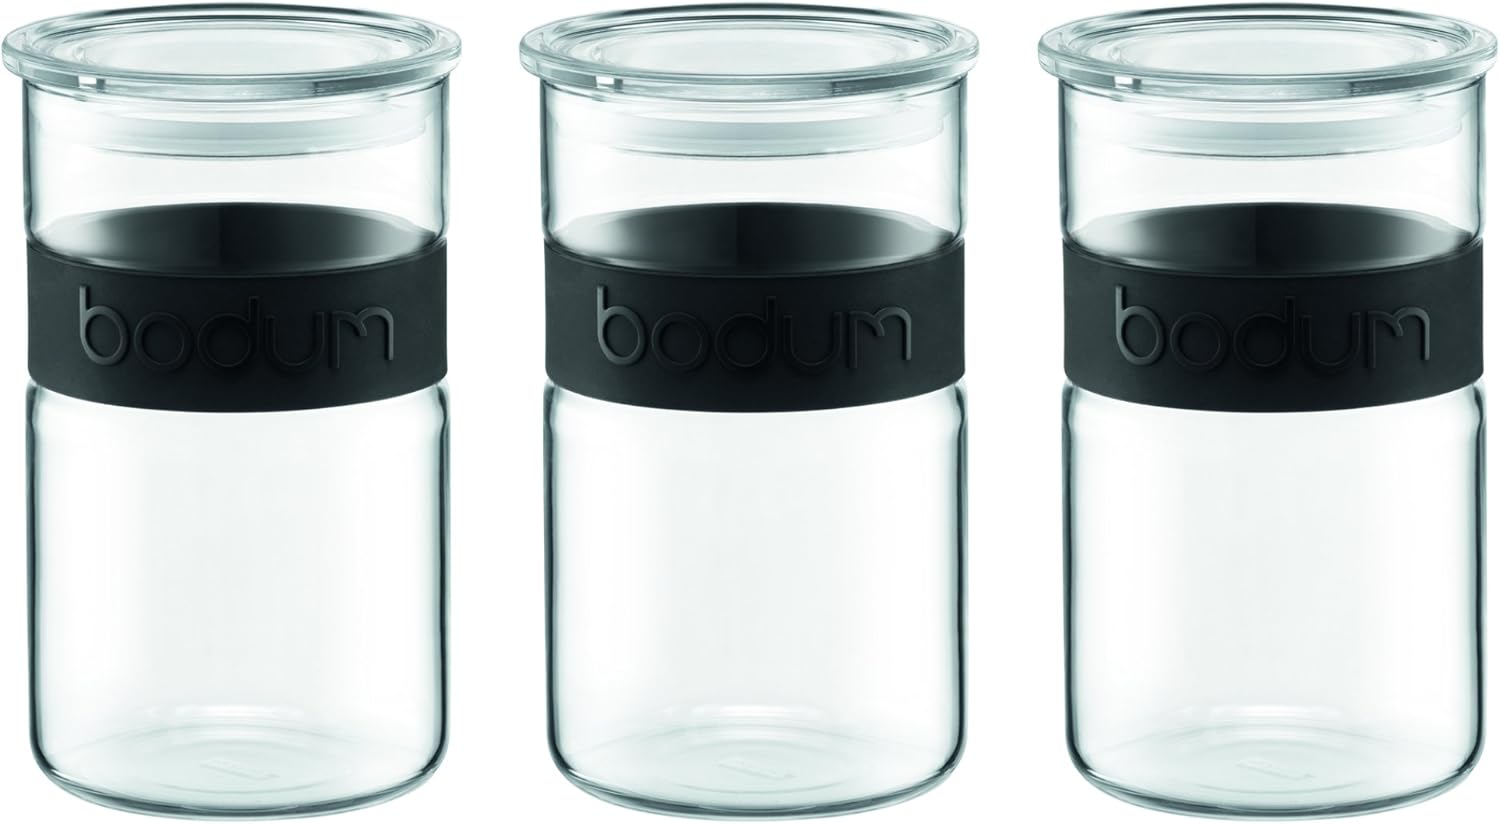
Bodum Presso 3-Piece Storage Jar Set, Black
Category: Amazon Home
Our new Presso collection is made from silicone and borosilicate glass and can resist extremely high temperatures. The jar itself, except the lid, is microwave safe. The Presso collection invites the consumer to have full flexibility of storing any kind of products-all from very hot liquids to liquids with a high acidy level-without discoloration. The collection is designed to harmonize with any other product in Bodum's universe. To express Bodum’s approach to design, Presso is made of fully recyclable materials. The spirit has always been the company’s driving force - a part of Bodum’s principles where the form follows the function, and where good design should be affordable. This set includes three 34 -Ounce Presso Storage Jars and is available in Black, Orange, and Red.
Features: Borosilicate glass storage jar and silicone lid | Presso allows full flexibility of storing any kind of products - solid or liquid - without discoloration | Made of fully recycled materials | Available in black, orange, and red | Dishwasher safe